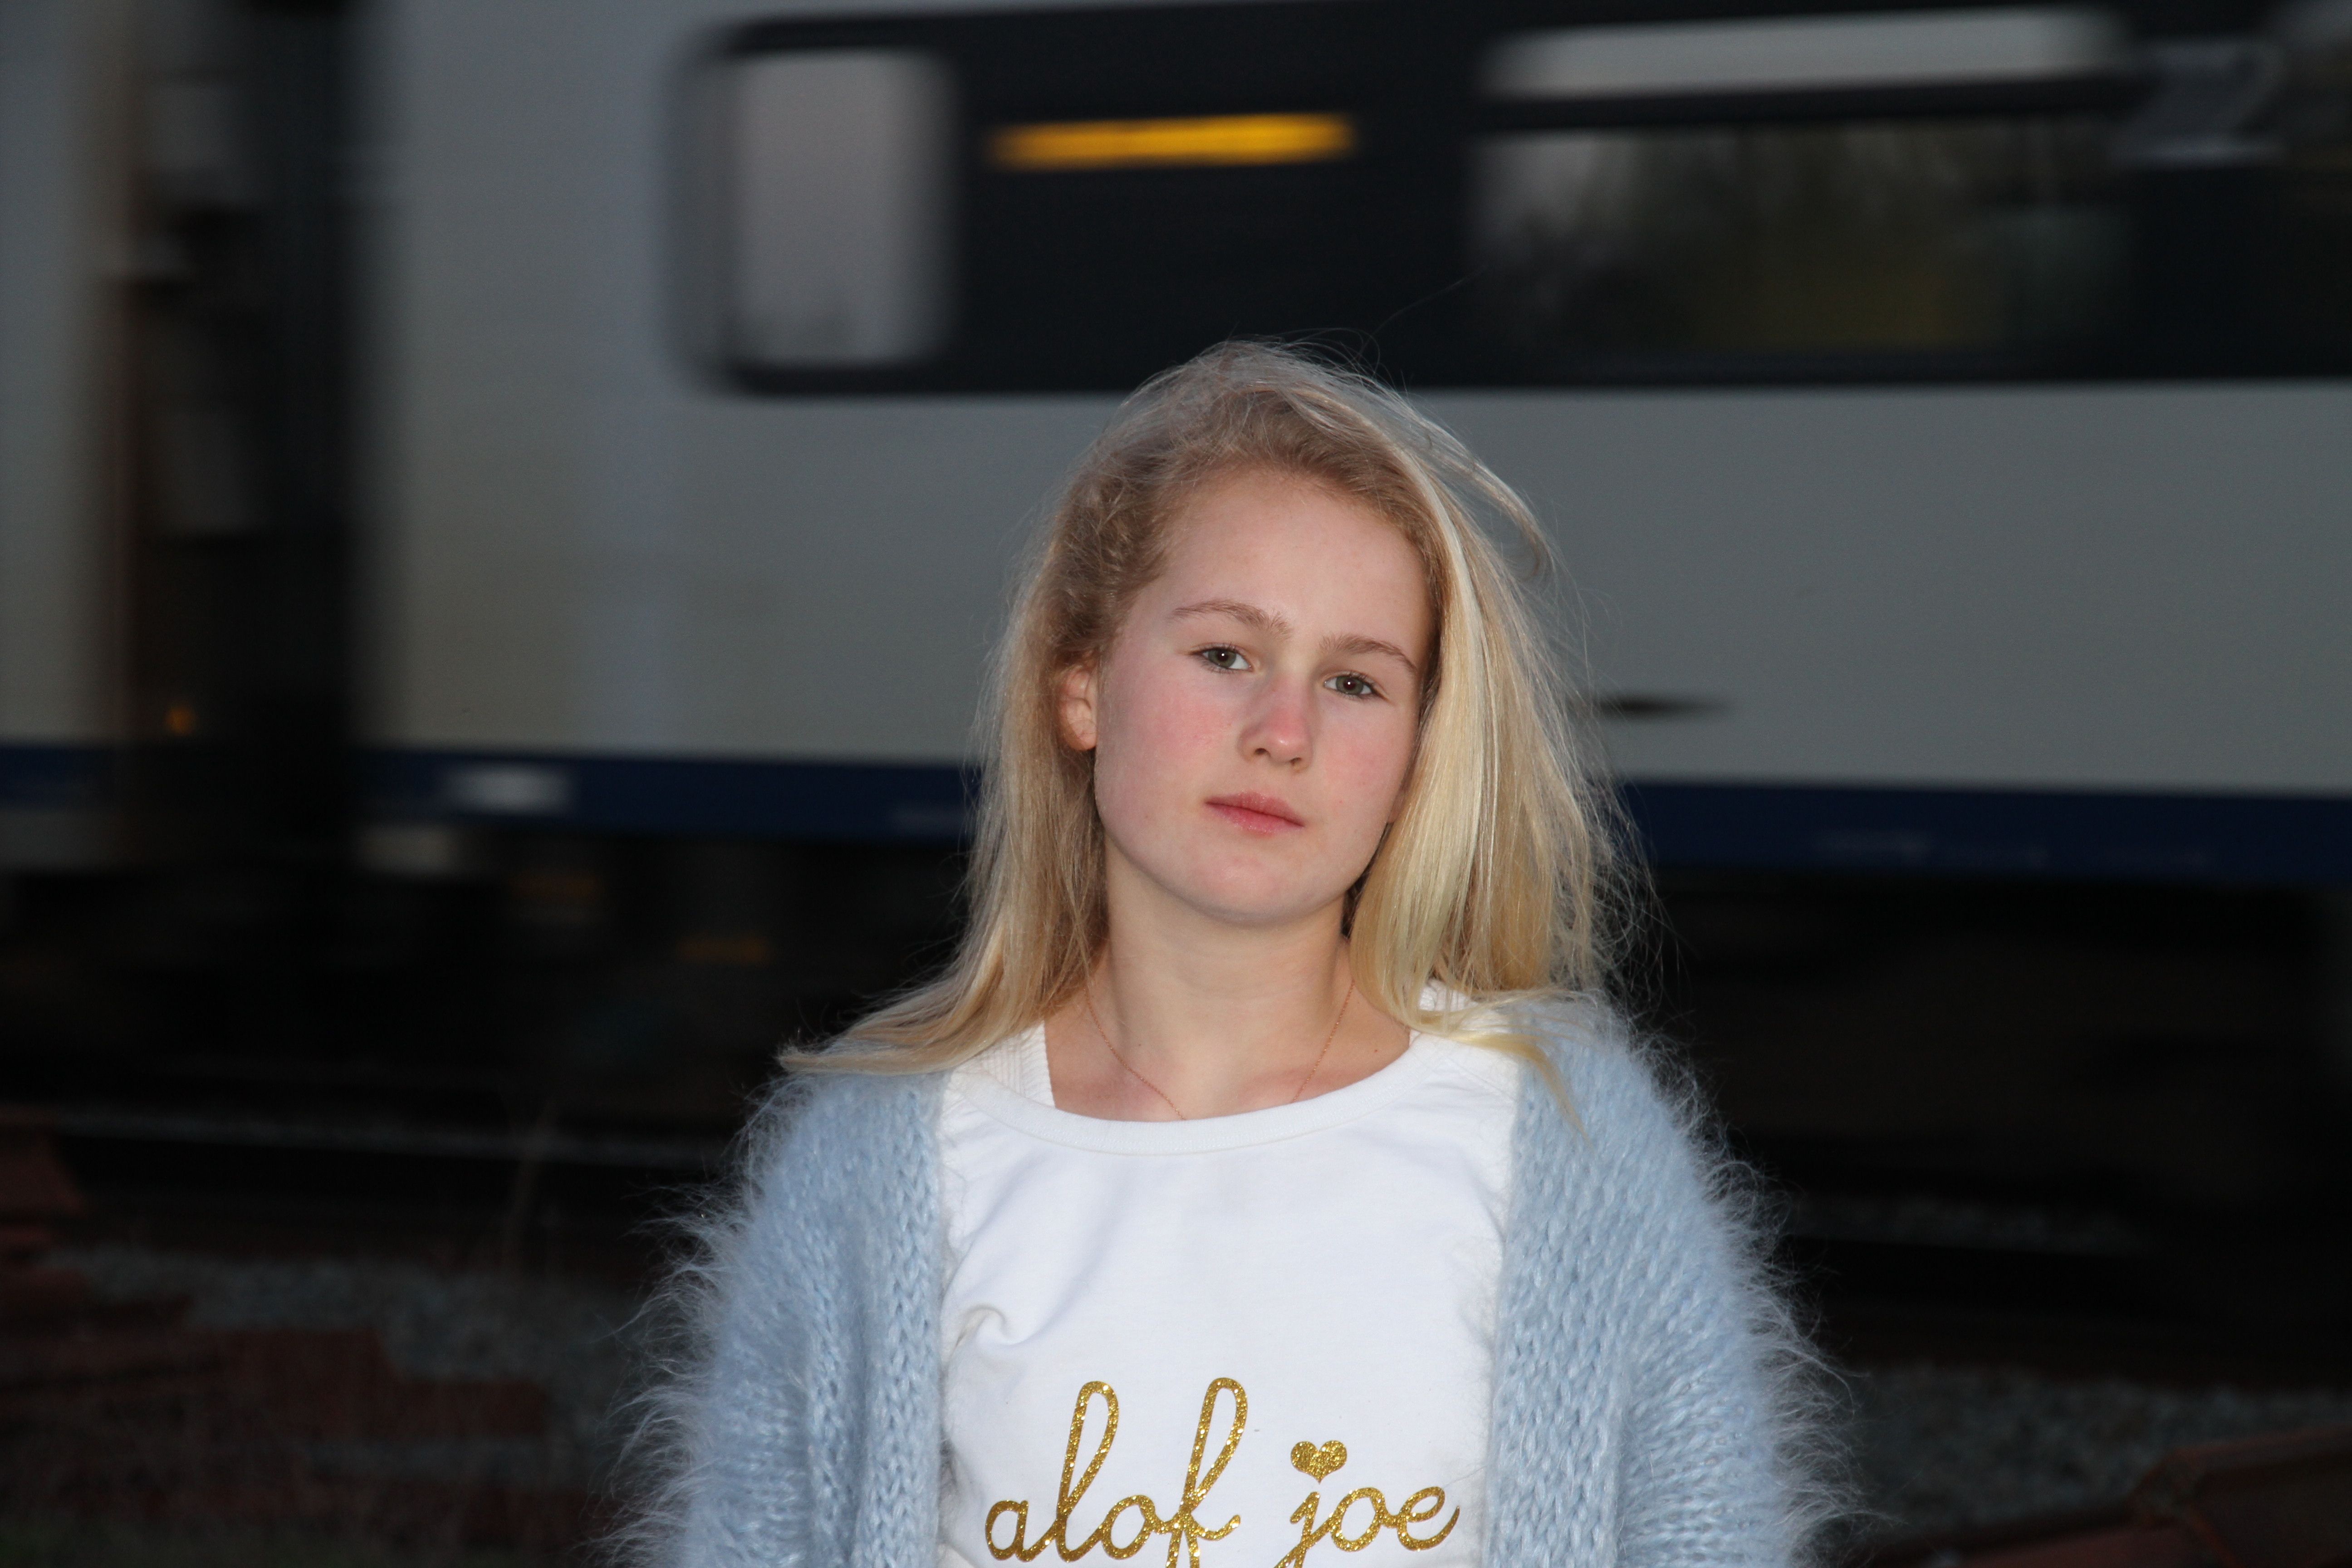
watch, hand, nature, girl, sweet, cute, model, child, fashion, blonde, hairstyle, smile, face, blond, younger